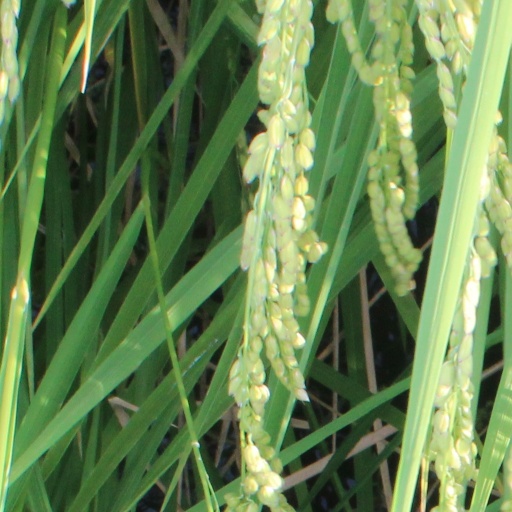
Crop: rice